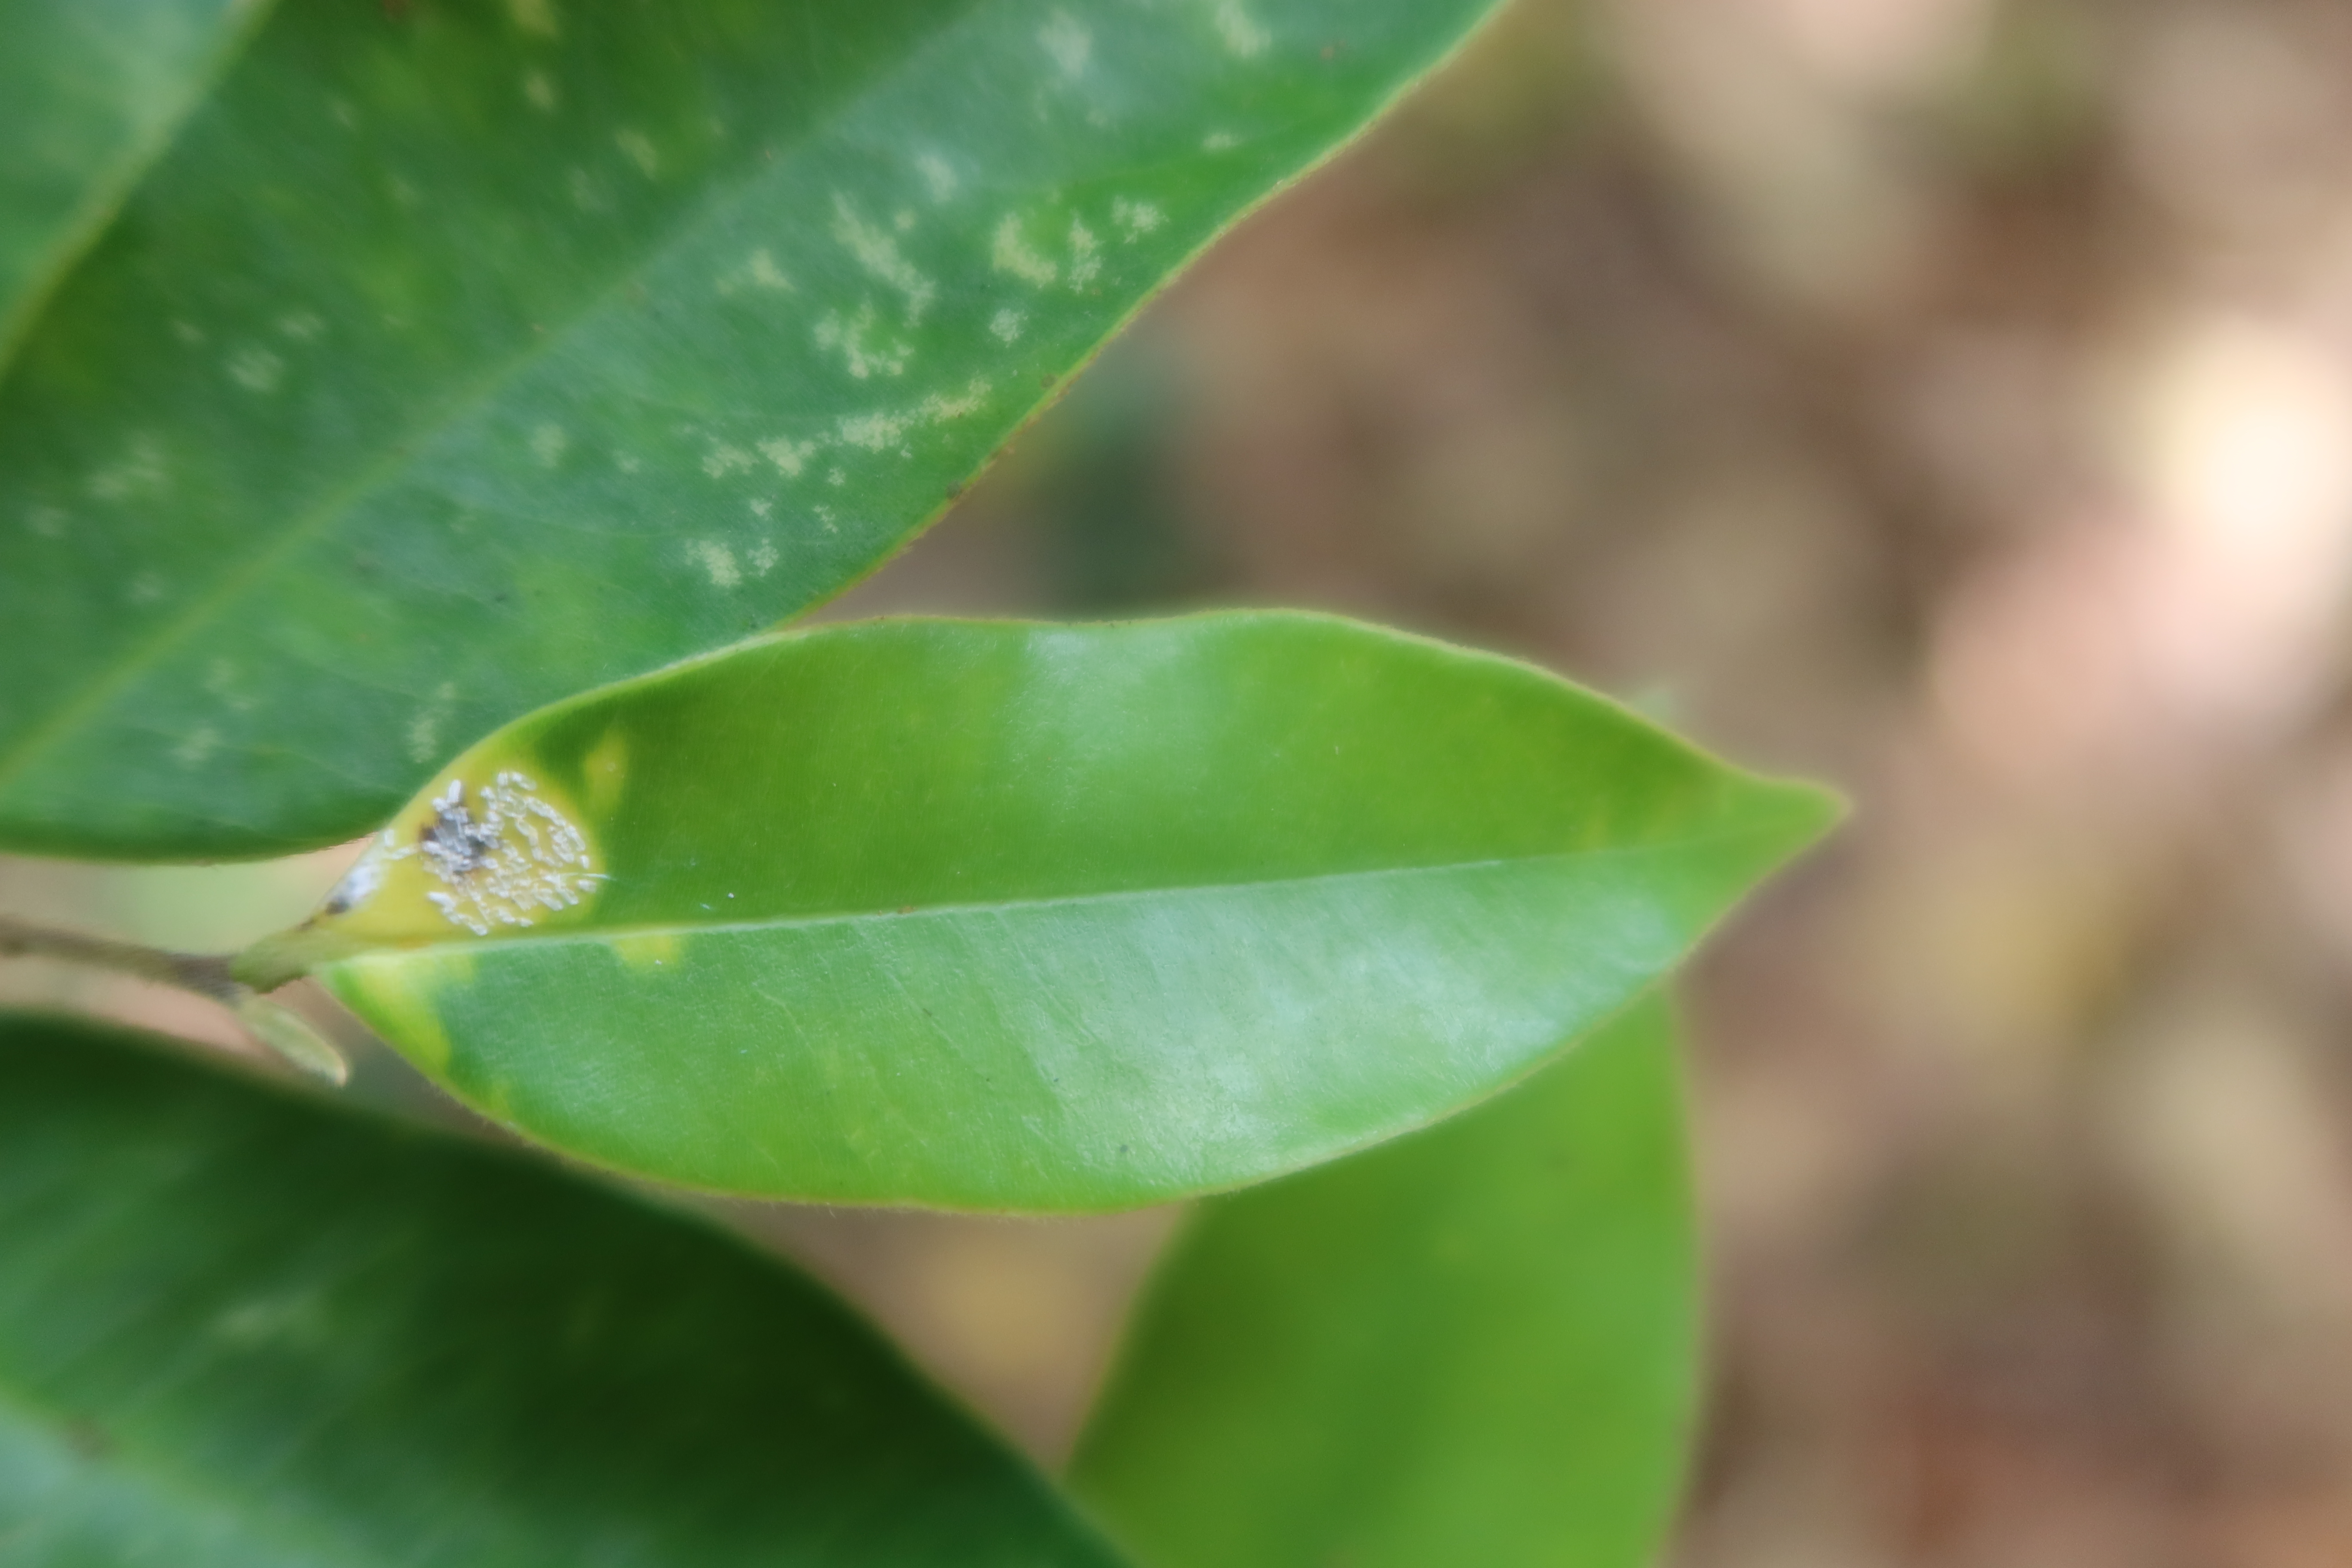
Label: Mealy bugs